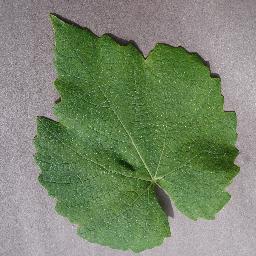
Label: Grape___healthy